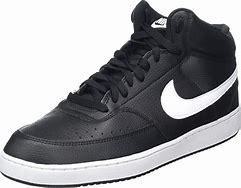
Brand: Nike
Model: Court Vision Next Nature